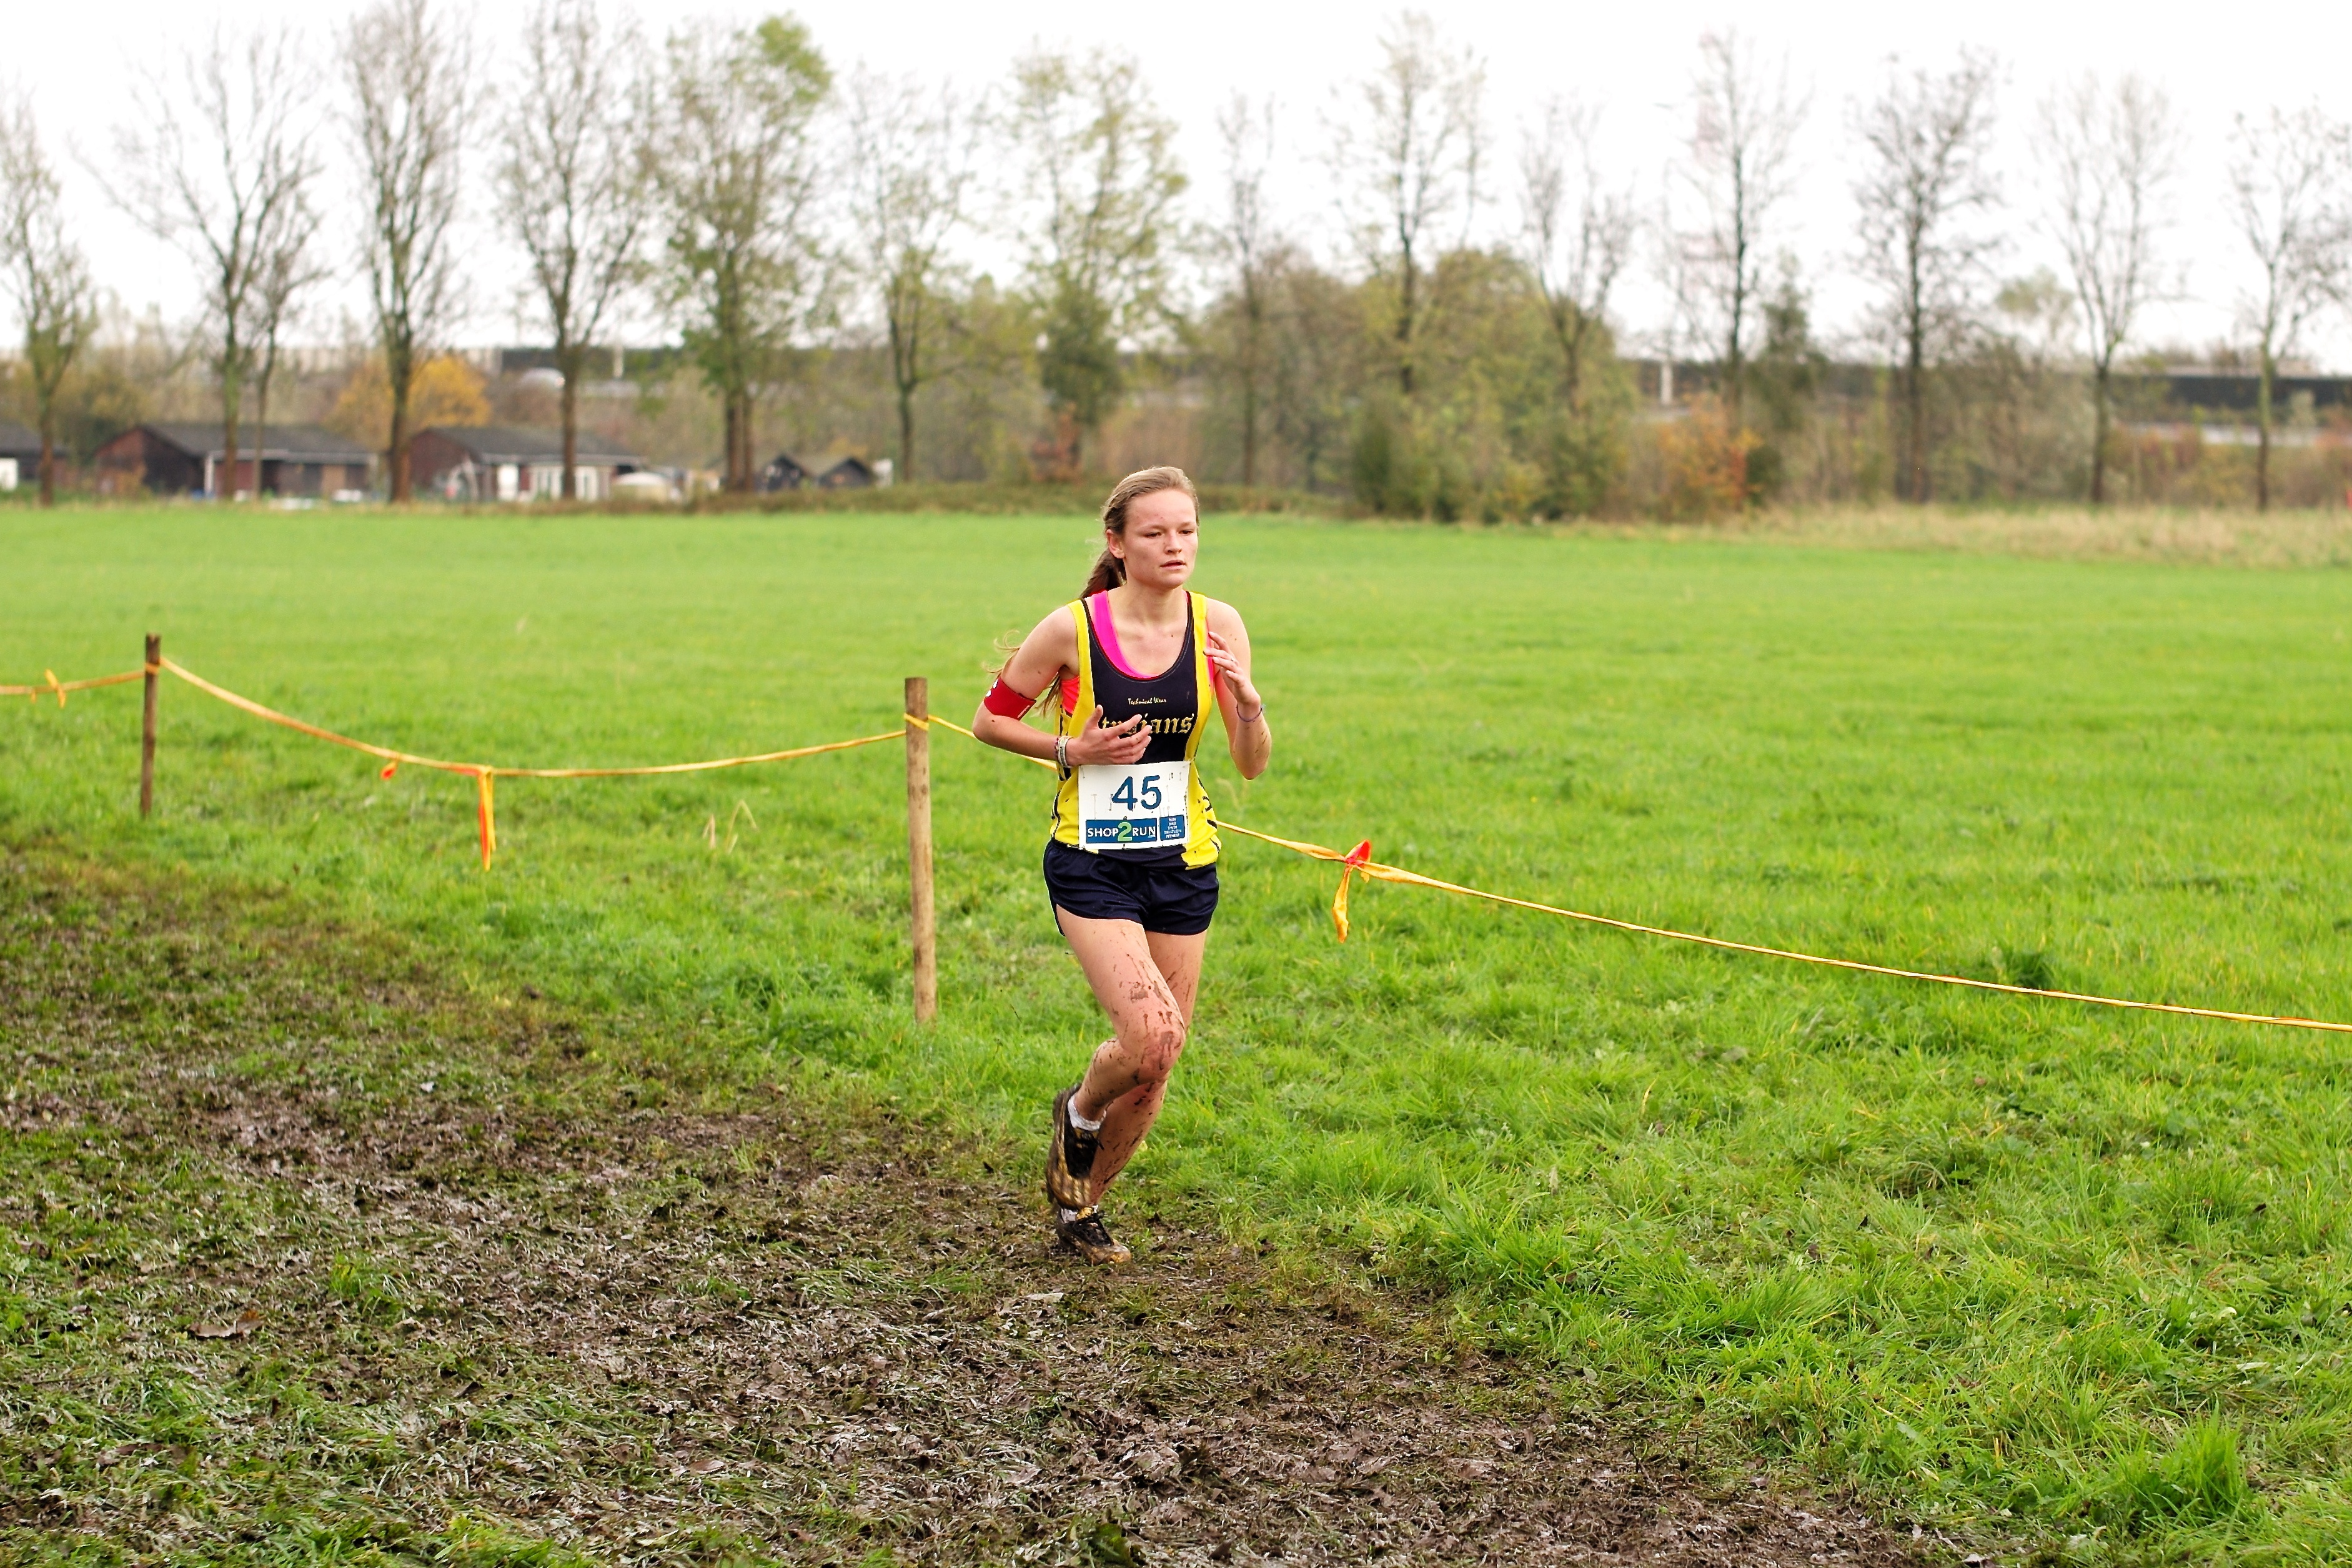
person, running, recreation, soil, race, sports, endurance, athletics, physical exercise, human action, endurance sports, ultramarathon, duathlon, cross country running